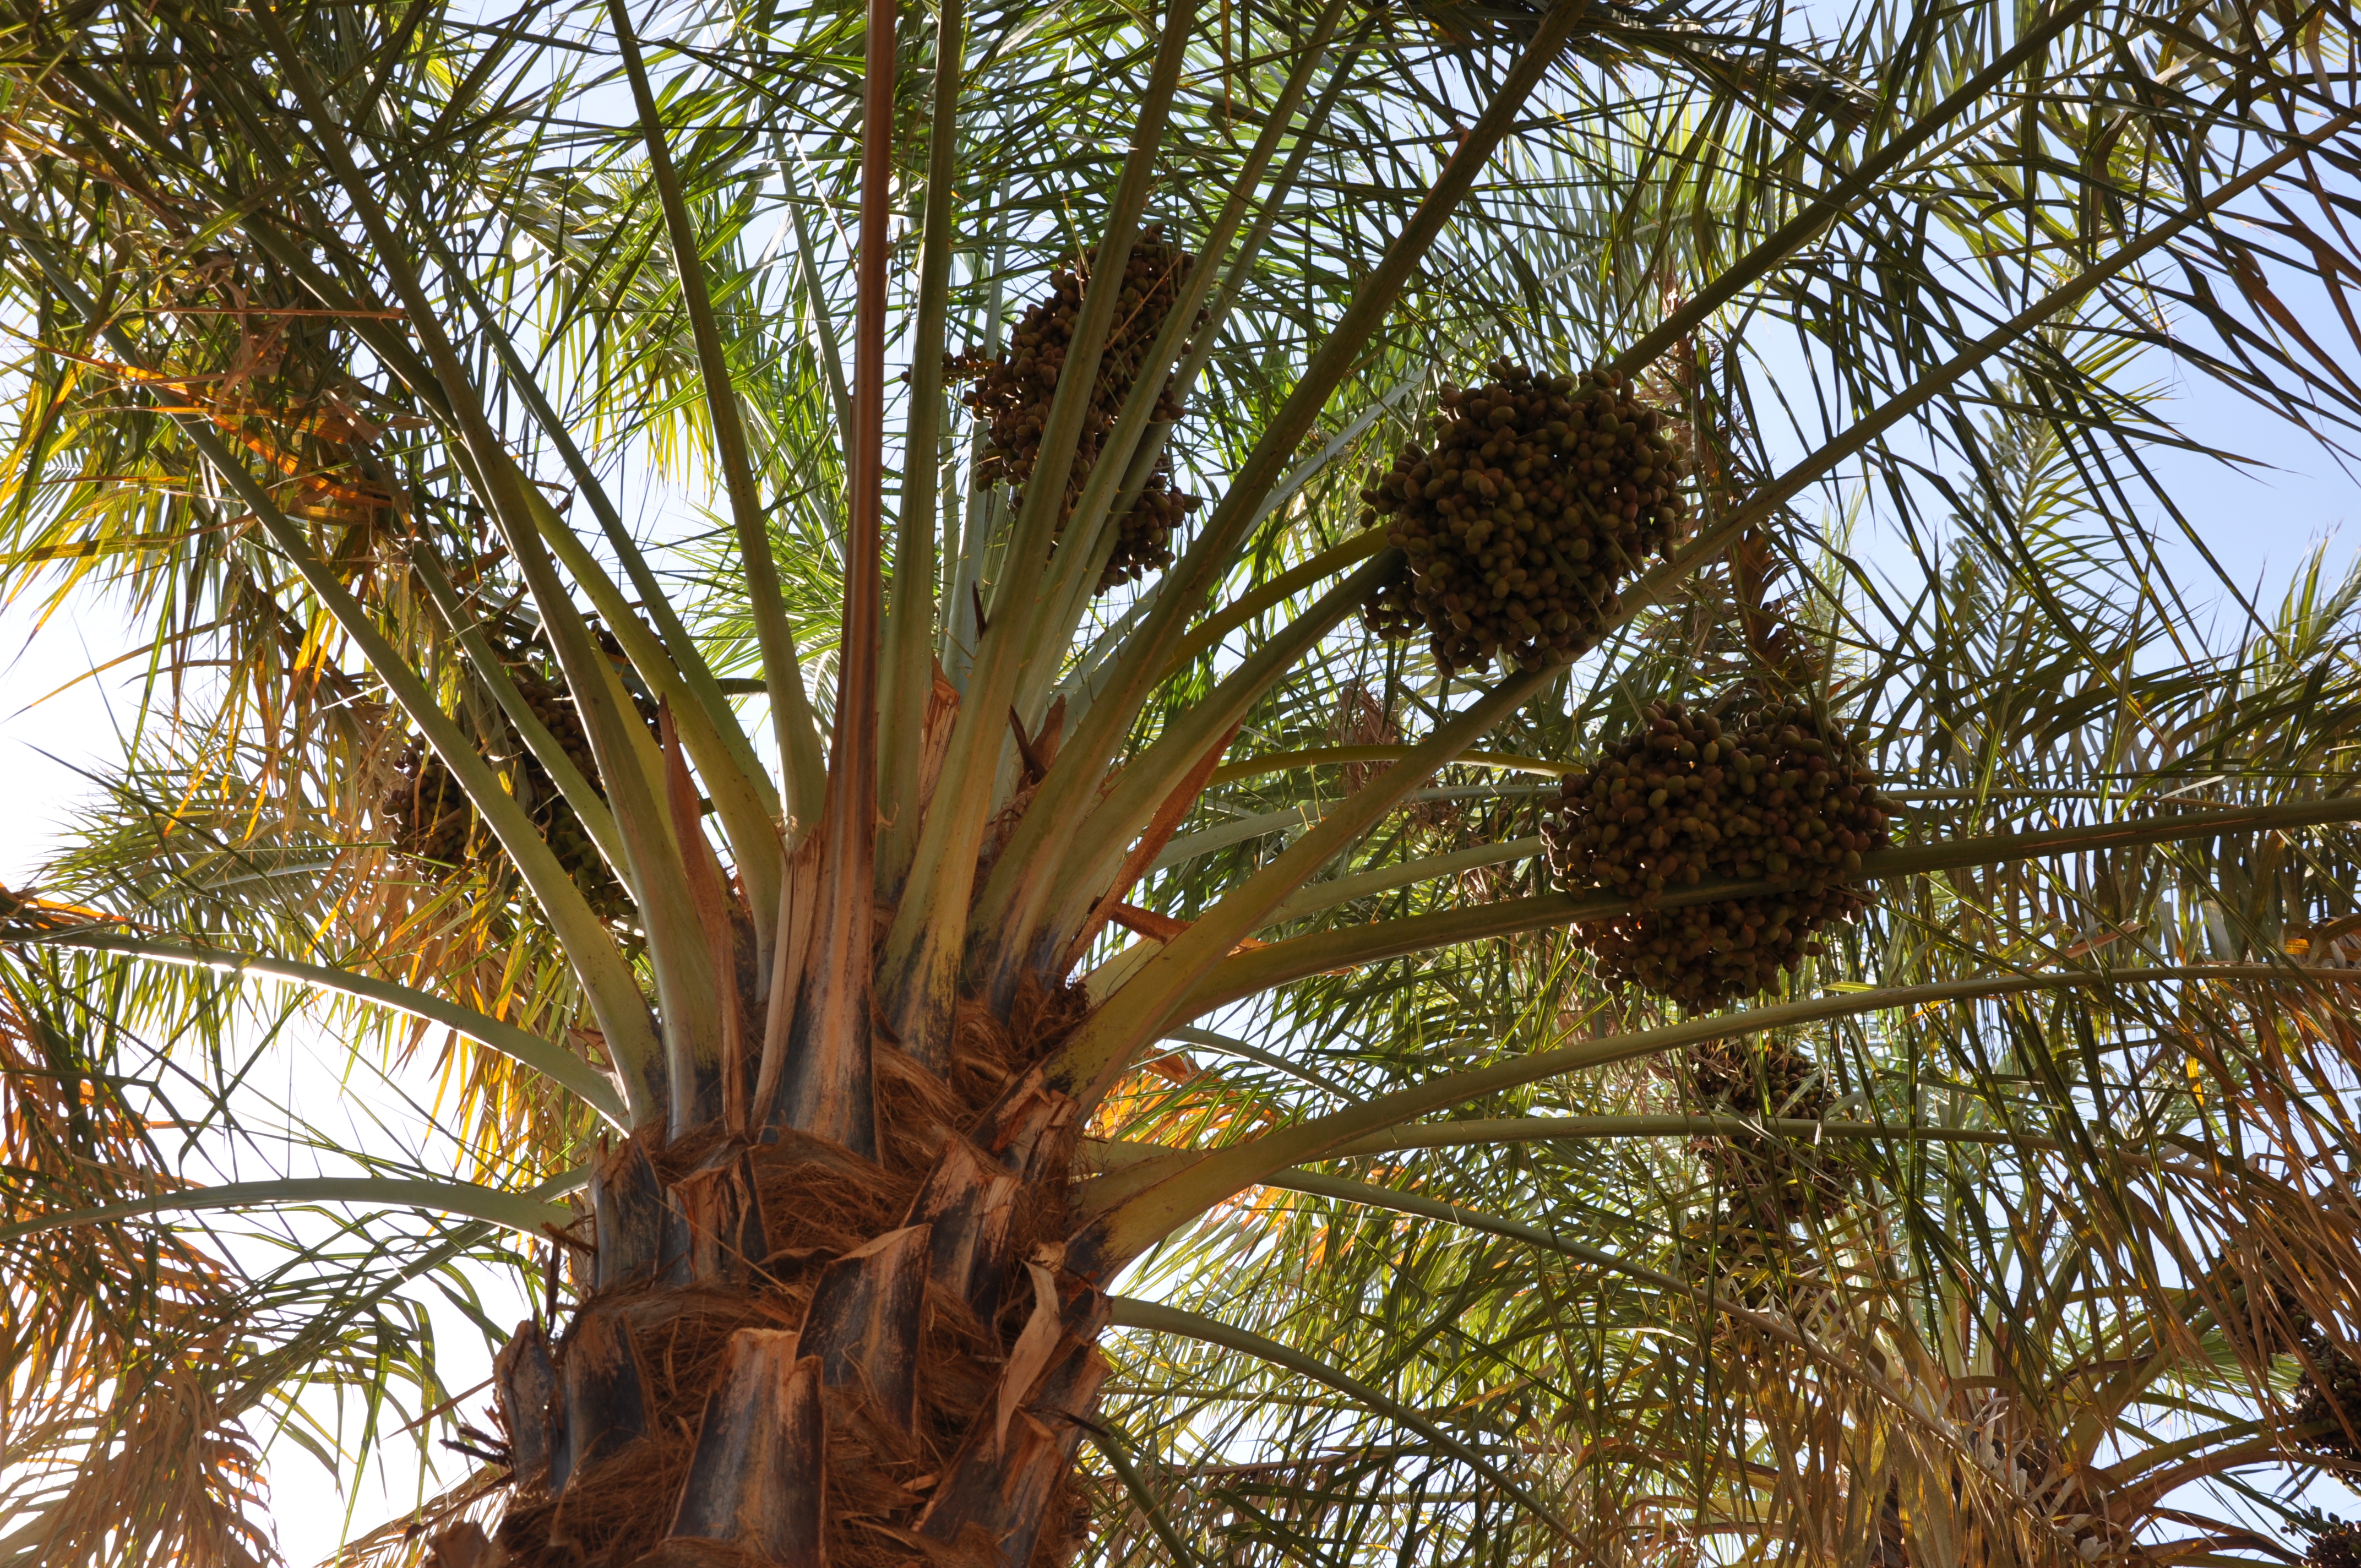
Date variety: bouisthami